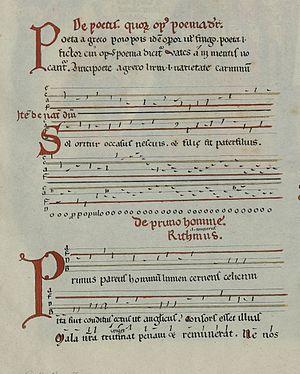
source: Herrad von Landsperg, Aebtissin zu Hohenburg, oder St Odilien, im Elsass, im zwölften Jahrhundert und ihr Werk, Hortus deliciarum
Herrade de Landsberg née entre 1125 et 1130, morte le 25 juillet 1195 à Hohenbourg, était abbesse, poètesse, enlumineuse et encyclopédiste.